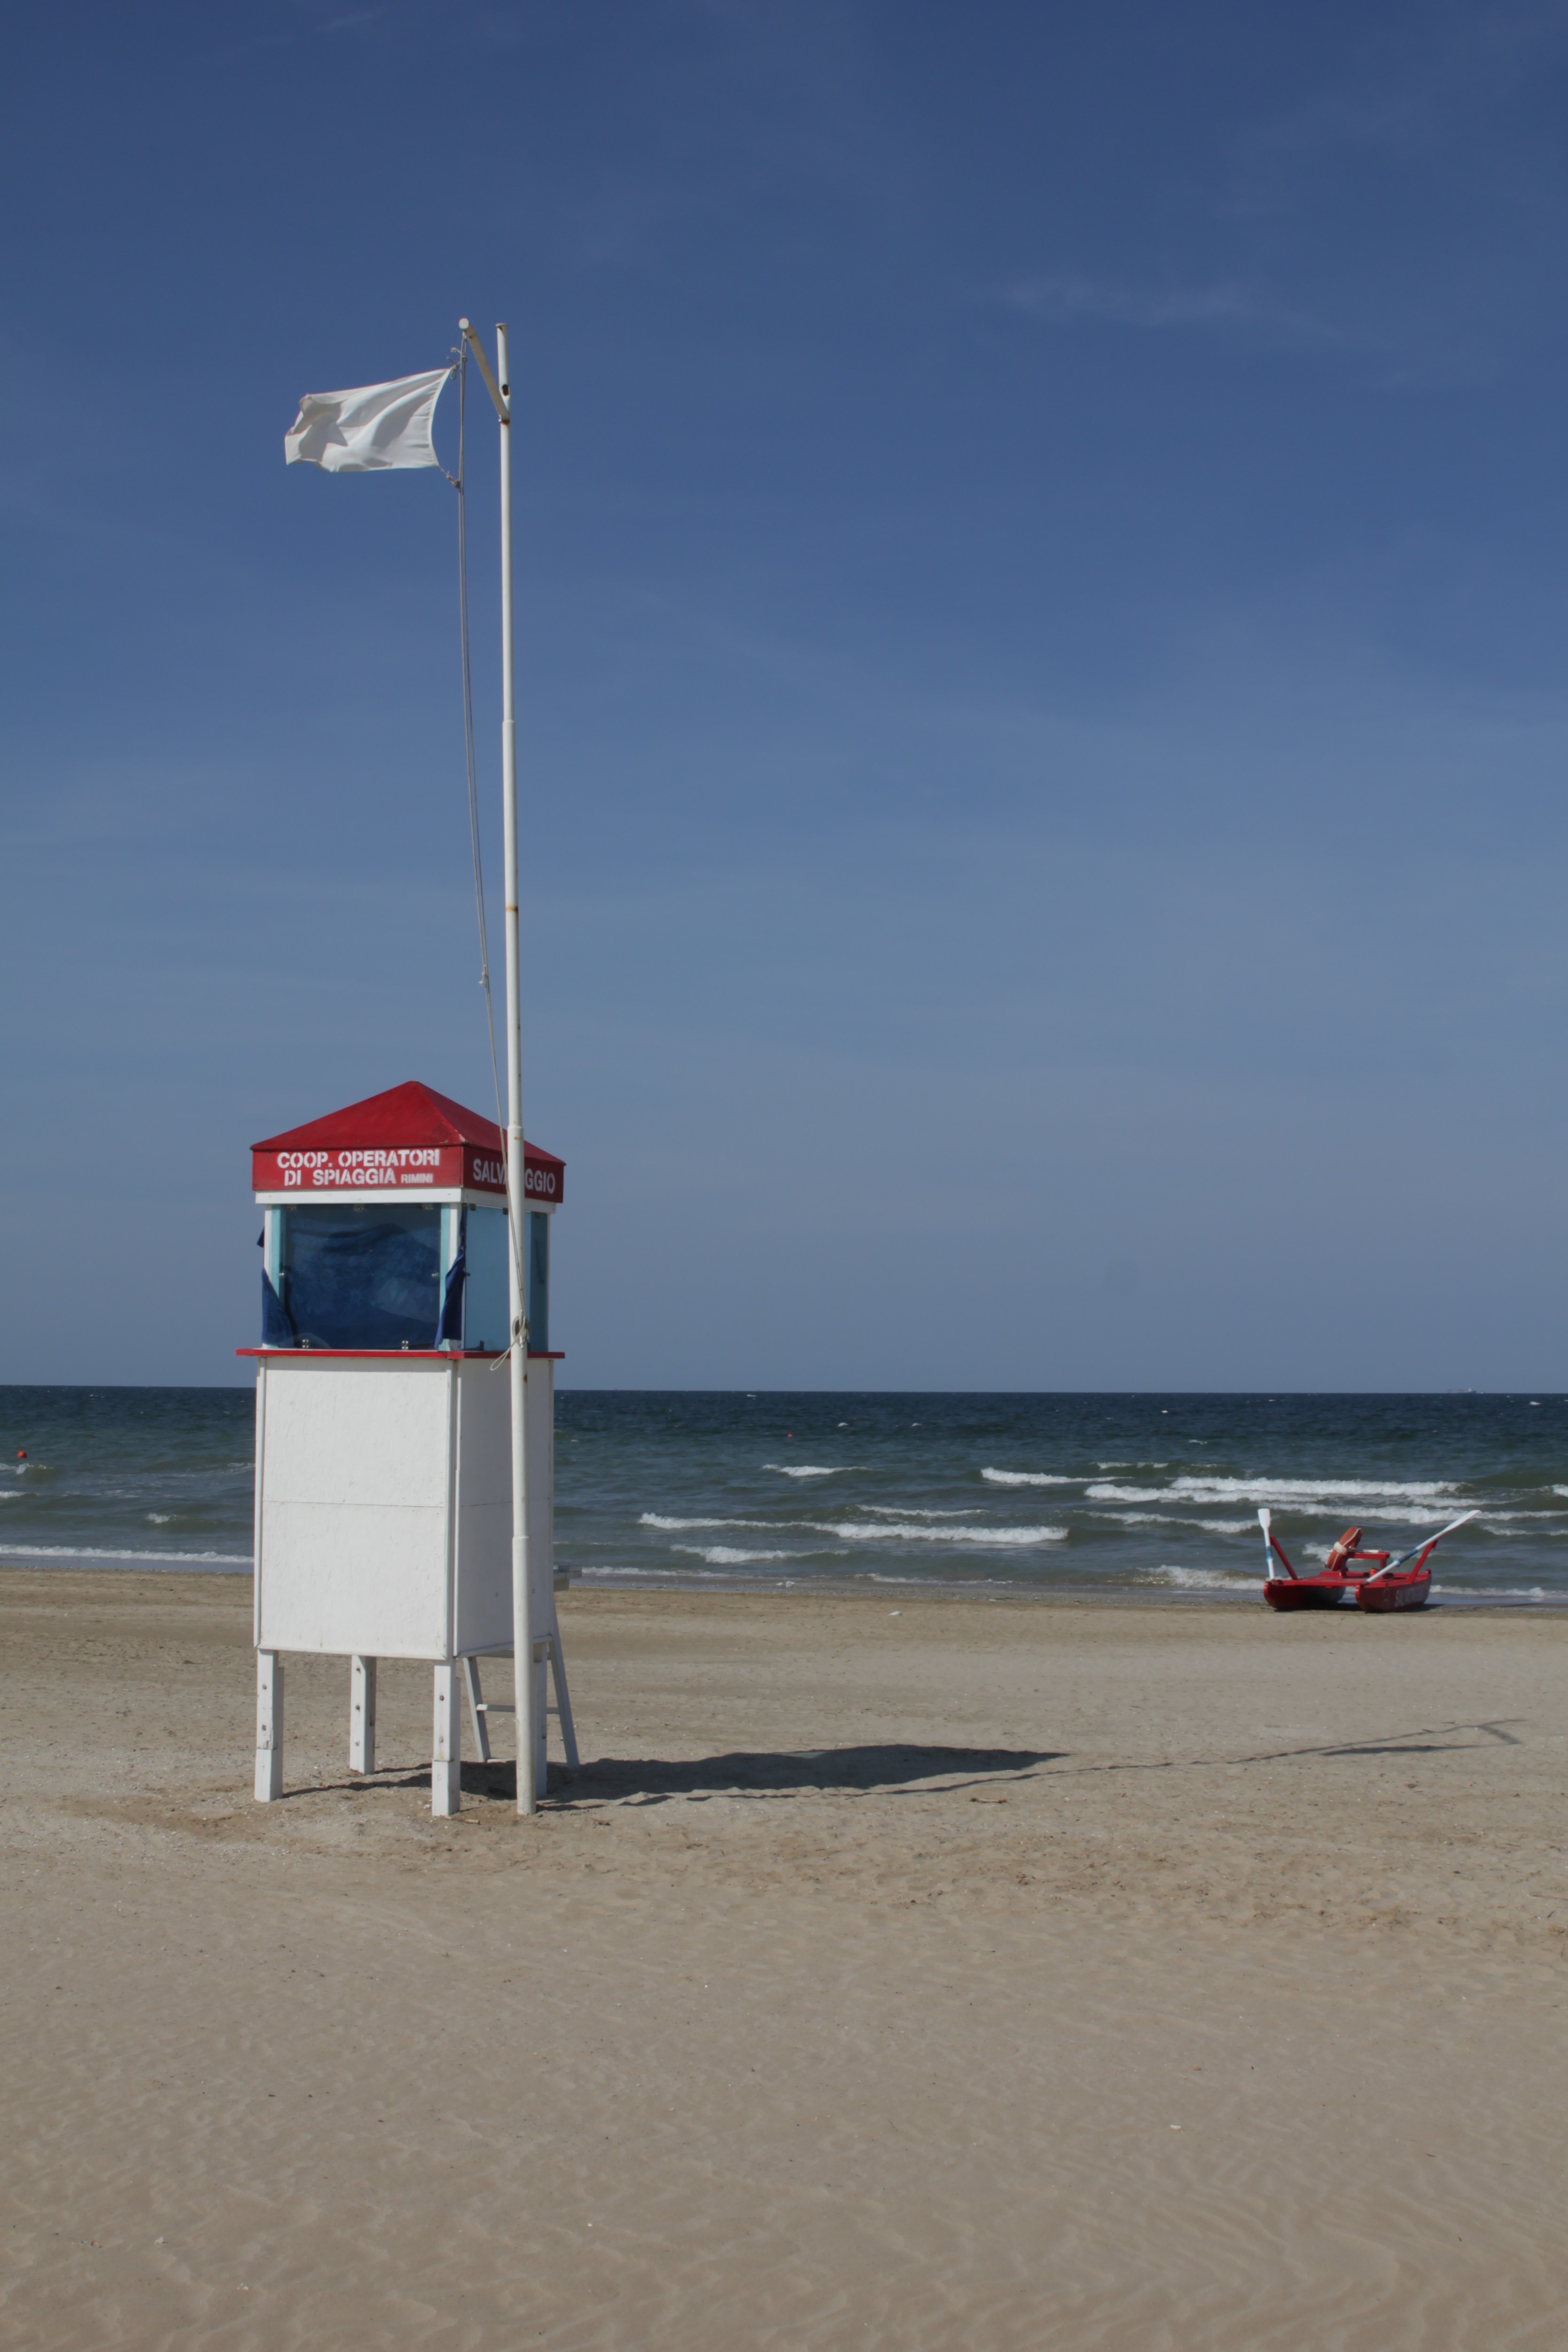
beach, landscape, sea, coast, water, sand, ocean, horizon, cloud, sky, sun, shore, wind, summer, vacation, boot, holiday, italy, blue, freedom, security, body of water, energy, relaxation, lifeboat, by the sea, coastal and oceanic landforms